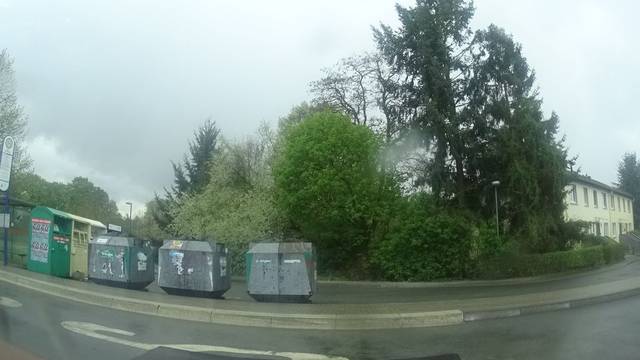
Region: Germany
Coordinates: 50.549, 8.522